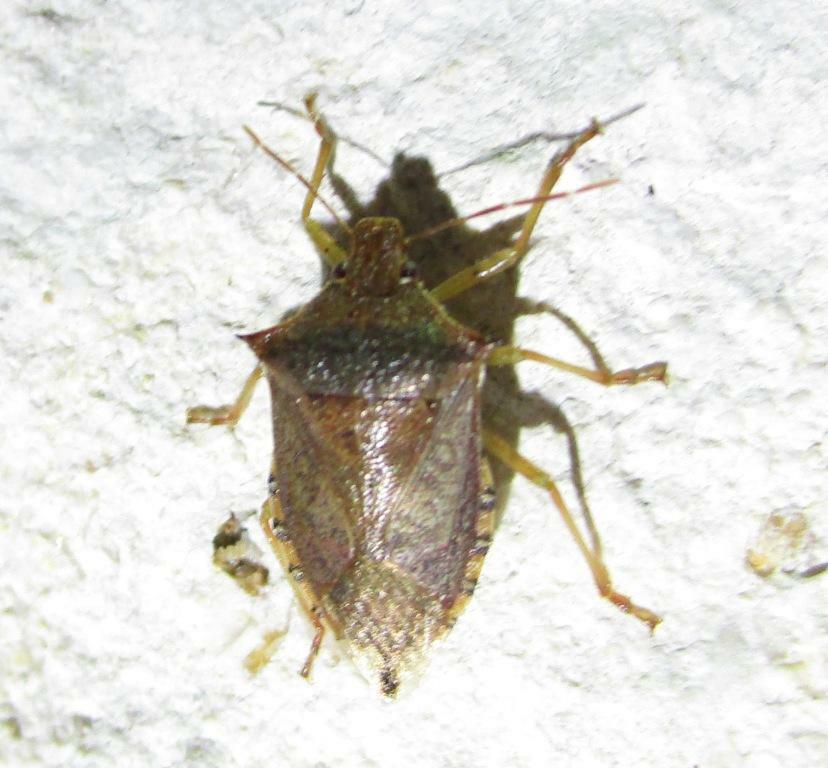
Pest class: stink_bug